Question: Please indicate a possible affordance area of the surfboard that can be used for carrying
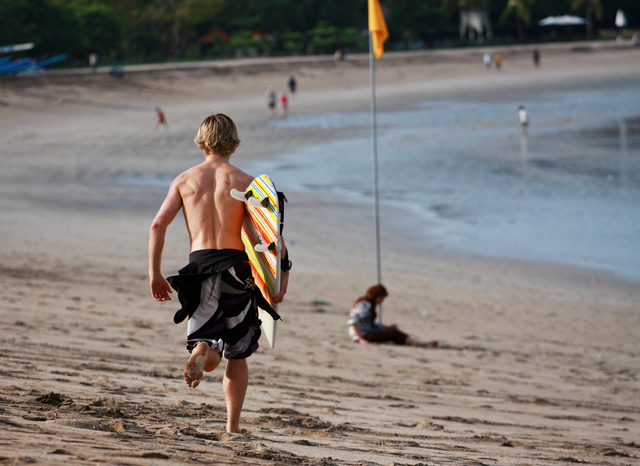
Answer: [244.5, 177, 280.5, 303]